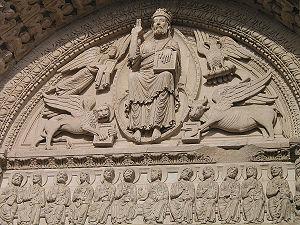
En architecture, le tympan est la surface verticale triangulaire délimitée par les corniches rampantes et la corniche horizontale d'un fronton. Il désigne aussi l'espace semi-circulaire d'un portail, compris entre le linteau et un arc plein-cintre ou une voûte d'ogive, et également, un panneau menuisé surmontant ce portail. Il est surmonté par des archivoltes.
Le Christ en gloire est un sujet particulier de l'iconographie chrétienne. Il a pour objet la représentation eschatologique du Christ dans son corps de gloire nimbé de lumière, lors de la seconde parousie à la fin des temps après le jugement dernier. Ce thème du Christ glorieux au-delà du monde terrestre s'oppose aux autres scènes de la vie terrestre de Jésus par un traitement non réaliste d'une figure hiératique codifiée, rejoignant les représentations de l'Ascension ou de la Transfiguration. Le Christ est représenté de face, barbu, cheveux longs, traits figés, entouré d'un nimbe crucifère souvent dans un cercle ou une mandorle, seul ou entouré de différents motifs.
Les évangélistes, au nombre de quatre pour les évangiles canoniques, sont les auteurs supposés des Évangiles de Matthieu, Marc, Luc et Jean. Les évangélistes ne se présentent pas par leur nom dans leurs œuvres et il n'existe aucune preuve que les titres sont bien les originaux. Les chercheurs modernes estiment donc plus sûr d'affirmer que les auteurs de ces textes furent anonymes, et que leurs noms furent attribués aux récits par les générations suivantes de chrétiens.